Pole dance

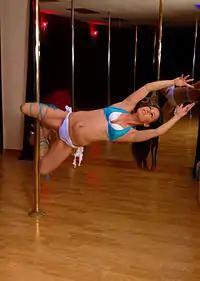
Pole dancer performing

Pole dance combines dance and acrobatics centered around a vertical pole. This performance art form takes place not only in gentleman's clubs as a form of erotic dance, but also as a mainstream form of fitness, practiced in gyms and dedicated dance studios. Amateur and professional pole dancing competitions are held in countries around the world.